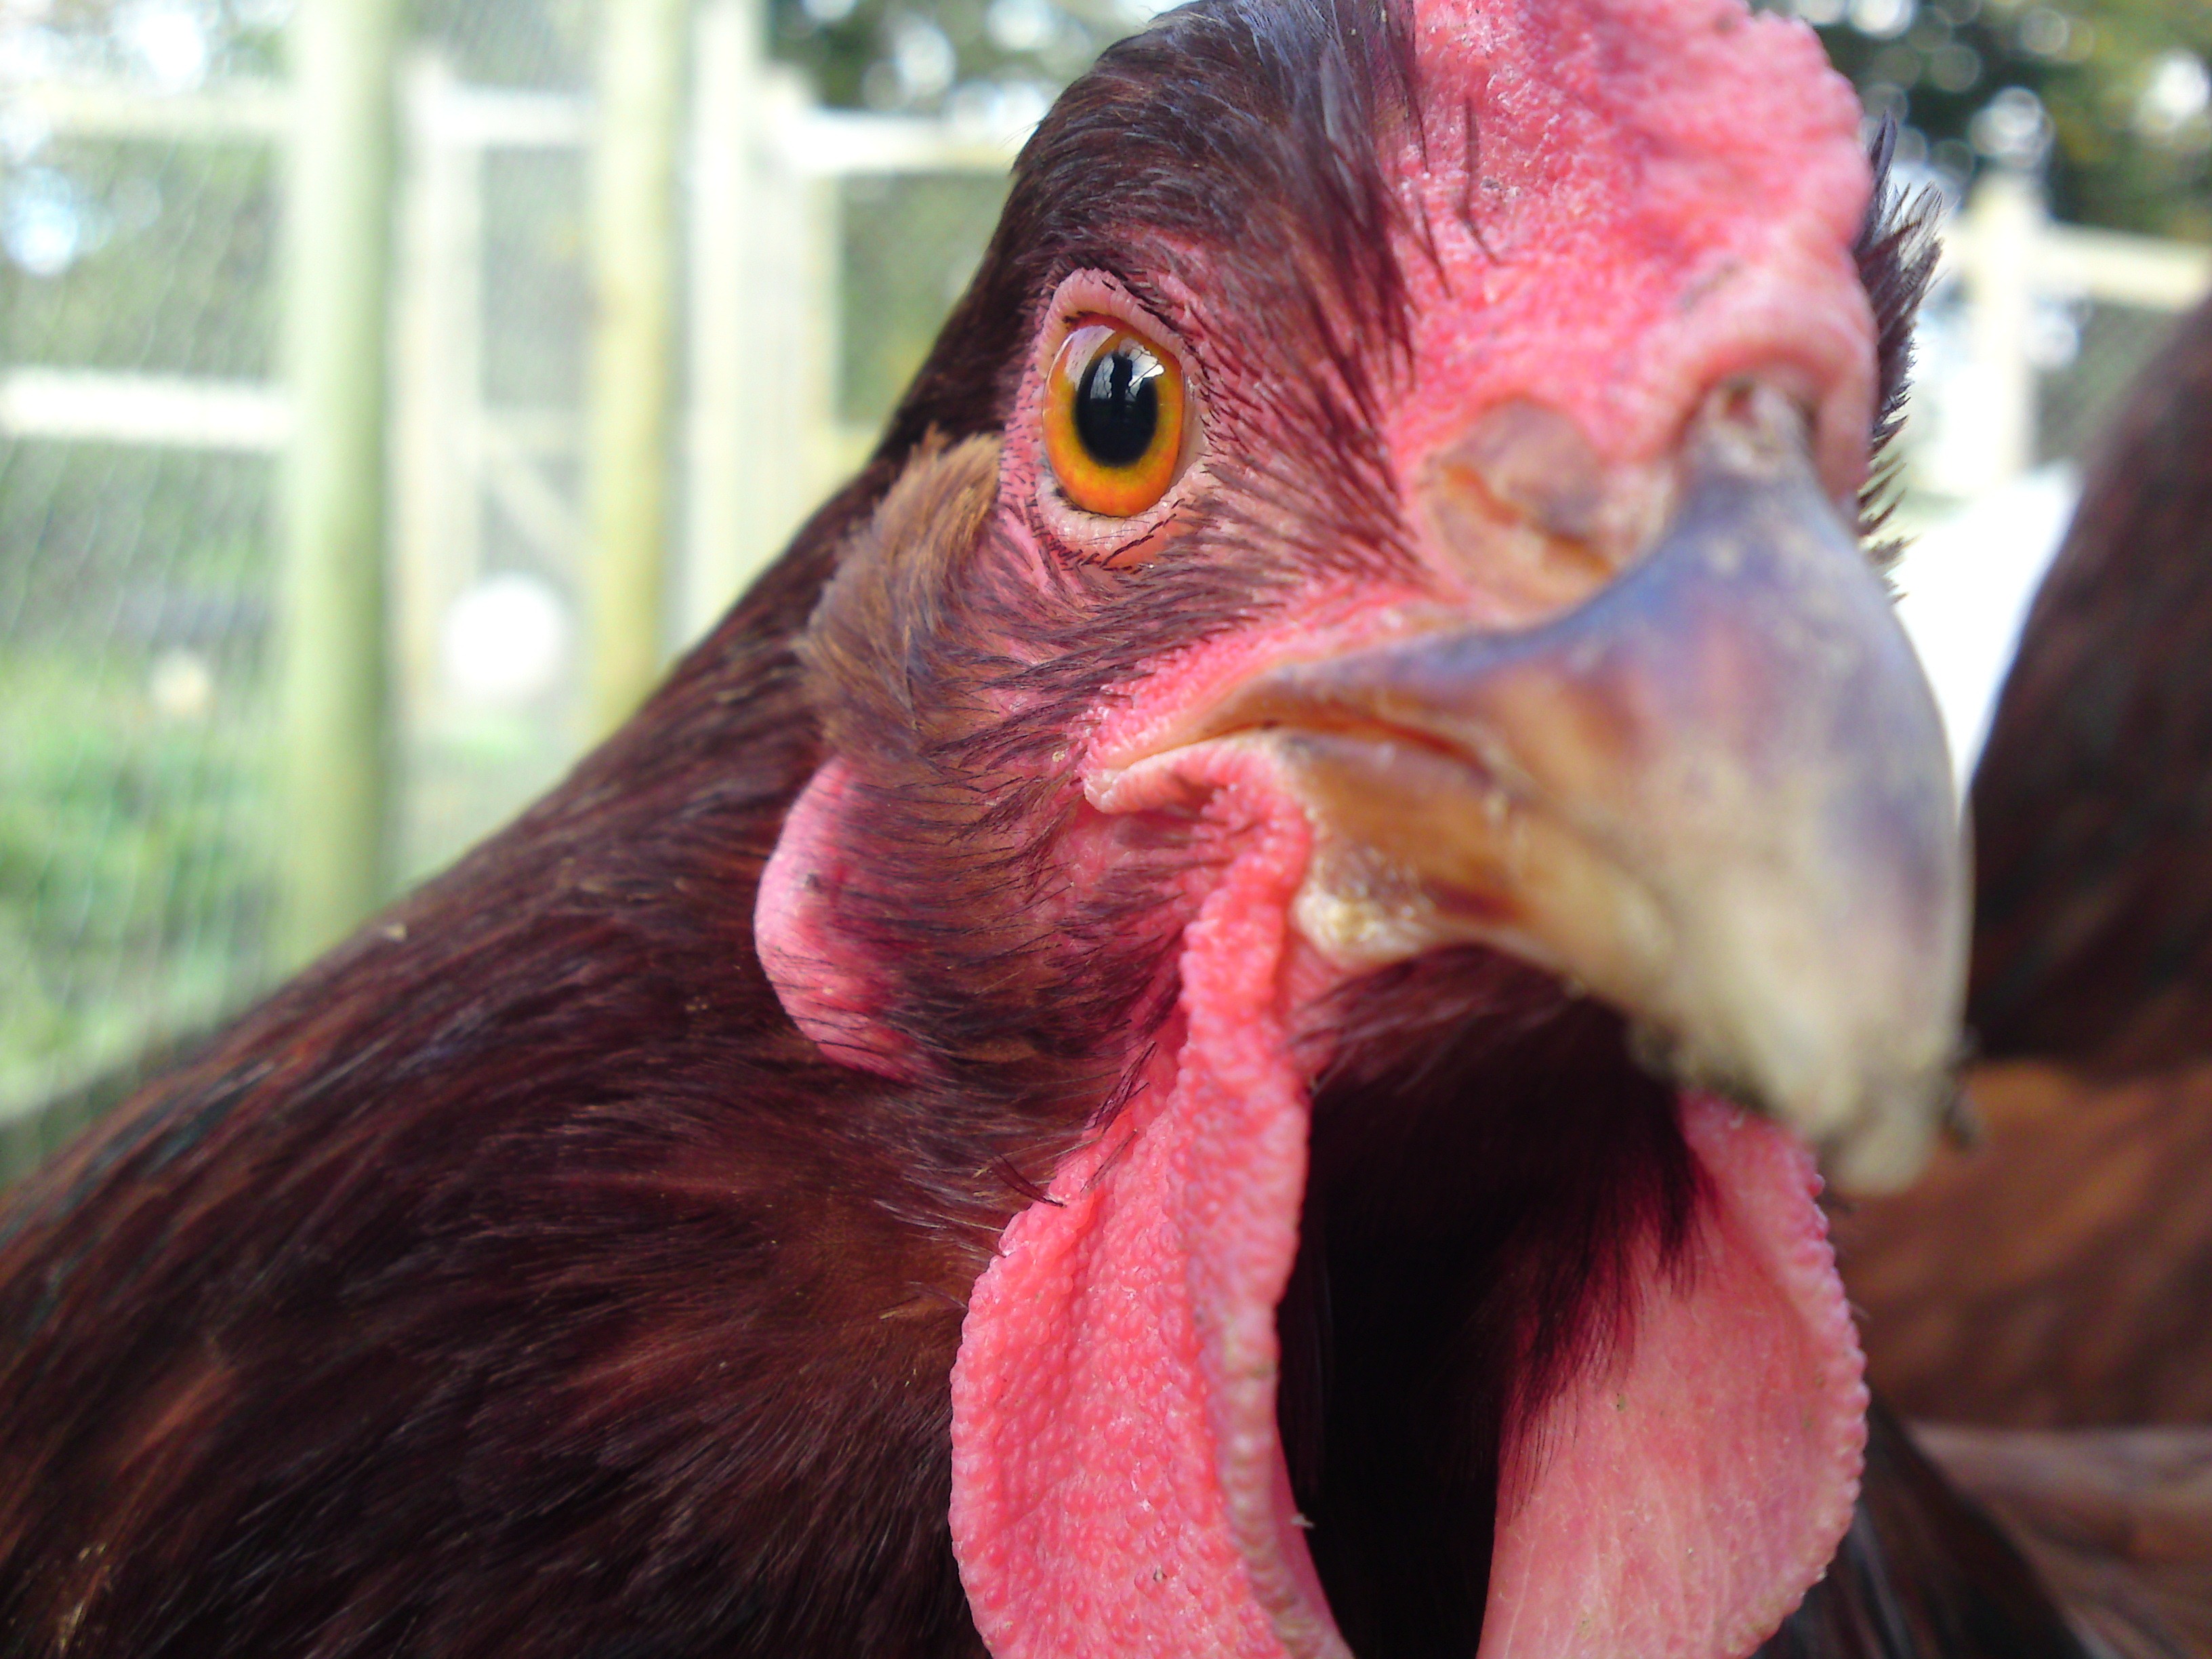
bird, animal, beak, chicken, fowl, fauna, close up, eye, galliformes, turkey, look, vertebrate, watching, stare, vulture, phasianidae, comb, cassowary, casuariiformes